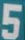
Number: 5